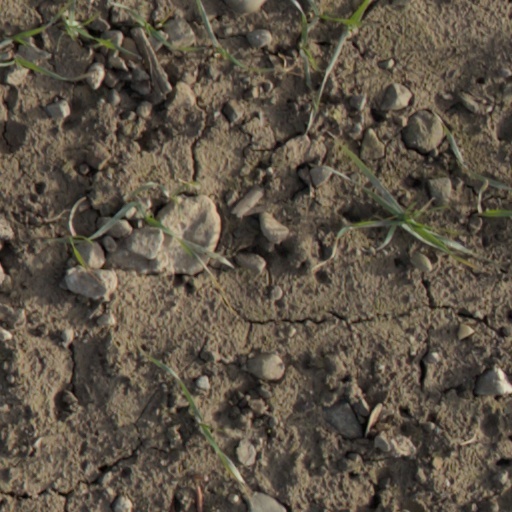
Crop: wheat